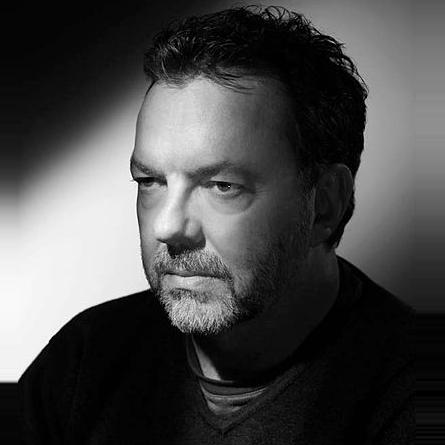
Age: 50